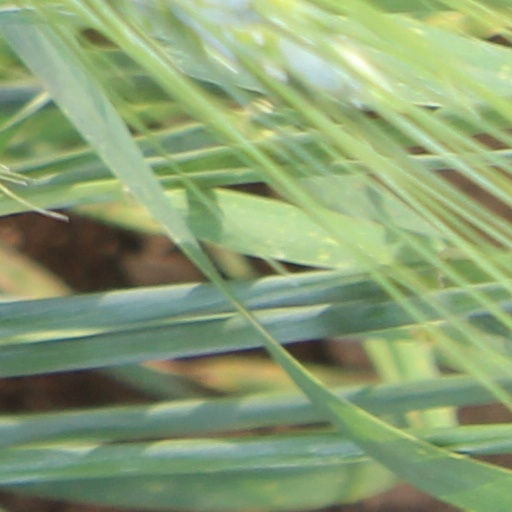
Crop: wheat